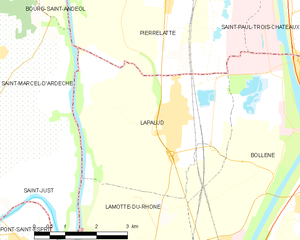
Carte des communes françaises Lapalud